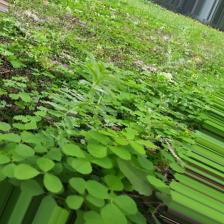
Label: Normal